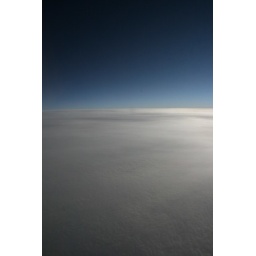
and the sky begins to darken, all below the cloud was rain and dullness, but above was this florious doorway to space.